Pamela Harriman

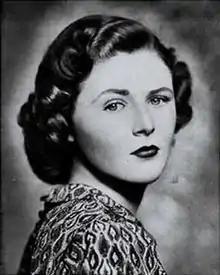
Pamela Digby, 18 June 1938 Coming of Age cover, "Tatler"

In 1939, while working at the Foreign Office in London doing French-to-English translations, the 19-year-old Pamela met Randolph Churchill, the son of Winston Churchill, who according to British writer Sonia Purnell was, "a womaniser and alcoholic, desperate for a wife having already proposed to eight women in the space of two weeks". Randolph proposed to her on the very evening they met, and they were married on 4 October 1939. Two days after Randolph Churchill took his seat in the House of Commons, their son Winston was born. Shortly after giving birth, Pamela and the newborn were photographed by Cecil Beaton for "Life" magazine, its first cover of a mother with baby.